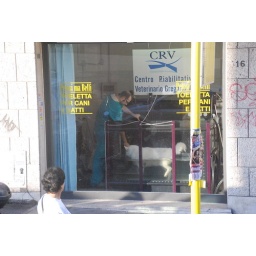
This dog was walking on a treadmill in water! The sign in Italian obviously said it was a veterinarian rehabilitation place.